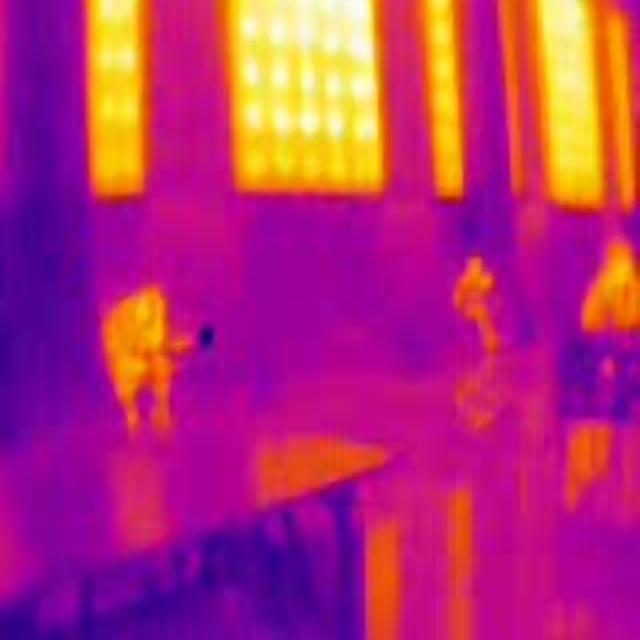
Detected objects:
label: person
label: person
label: person